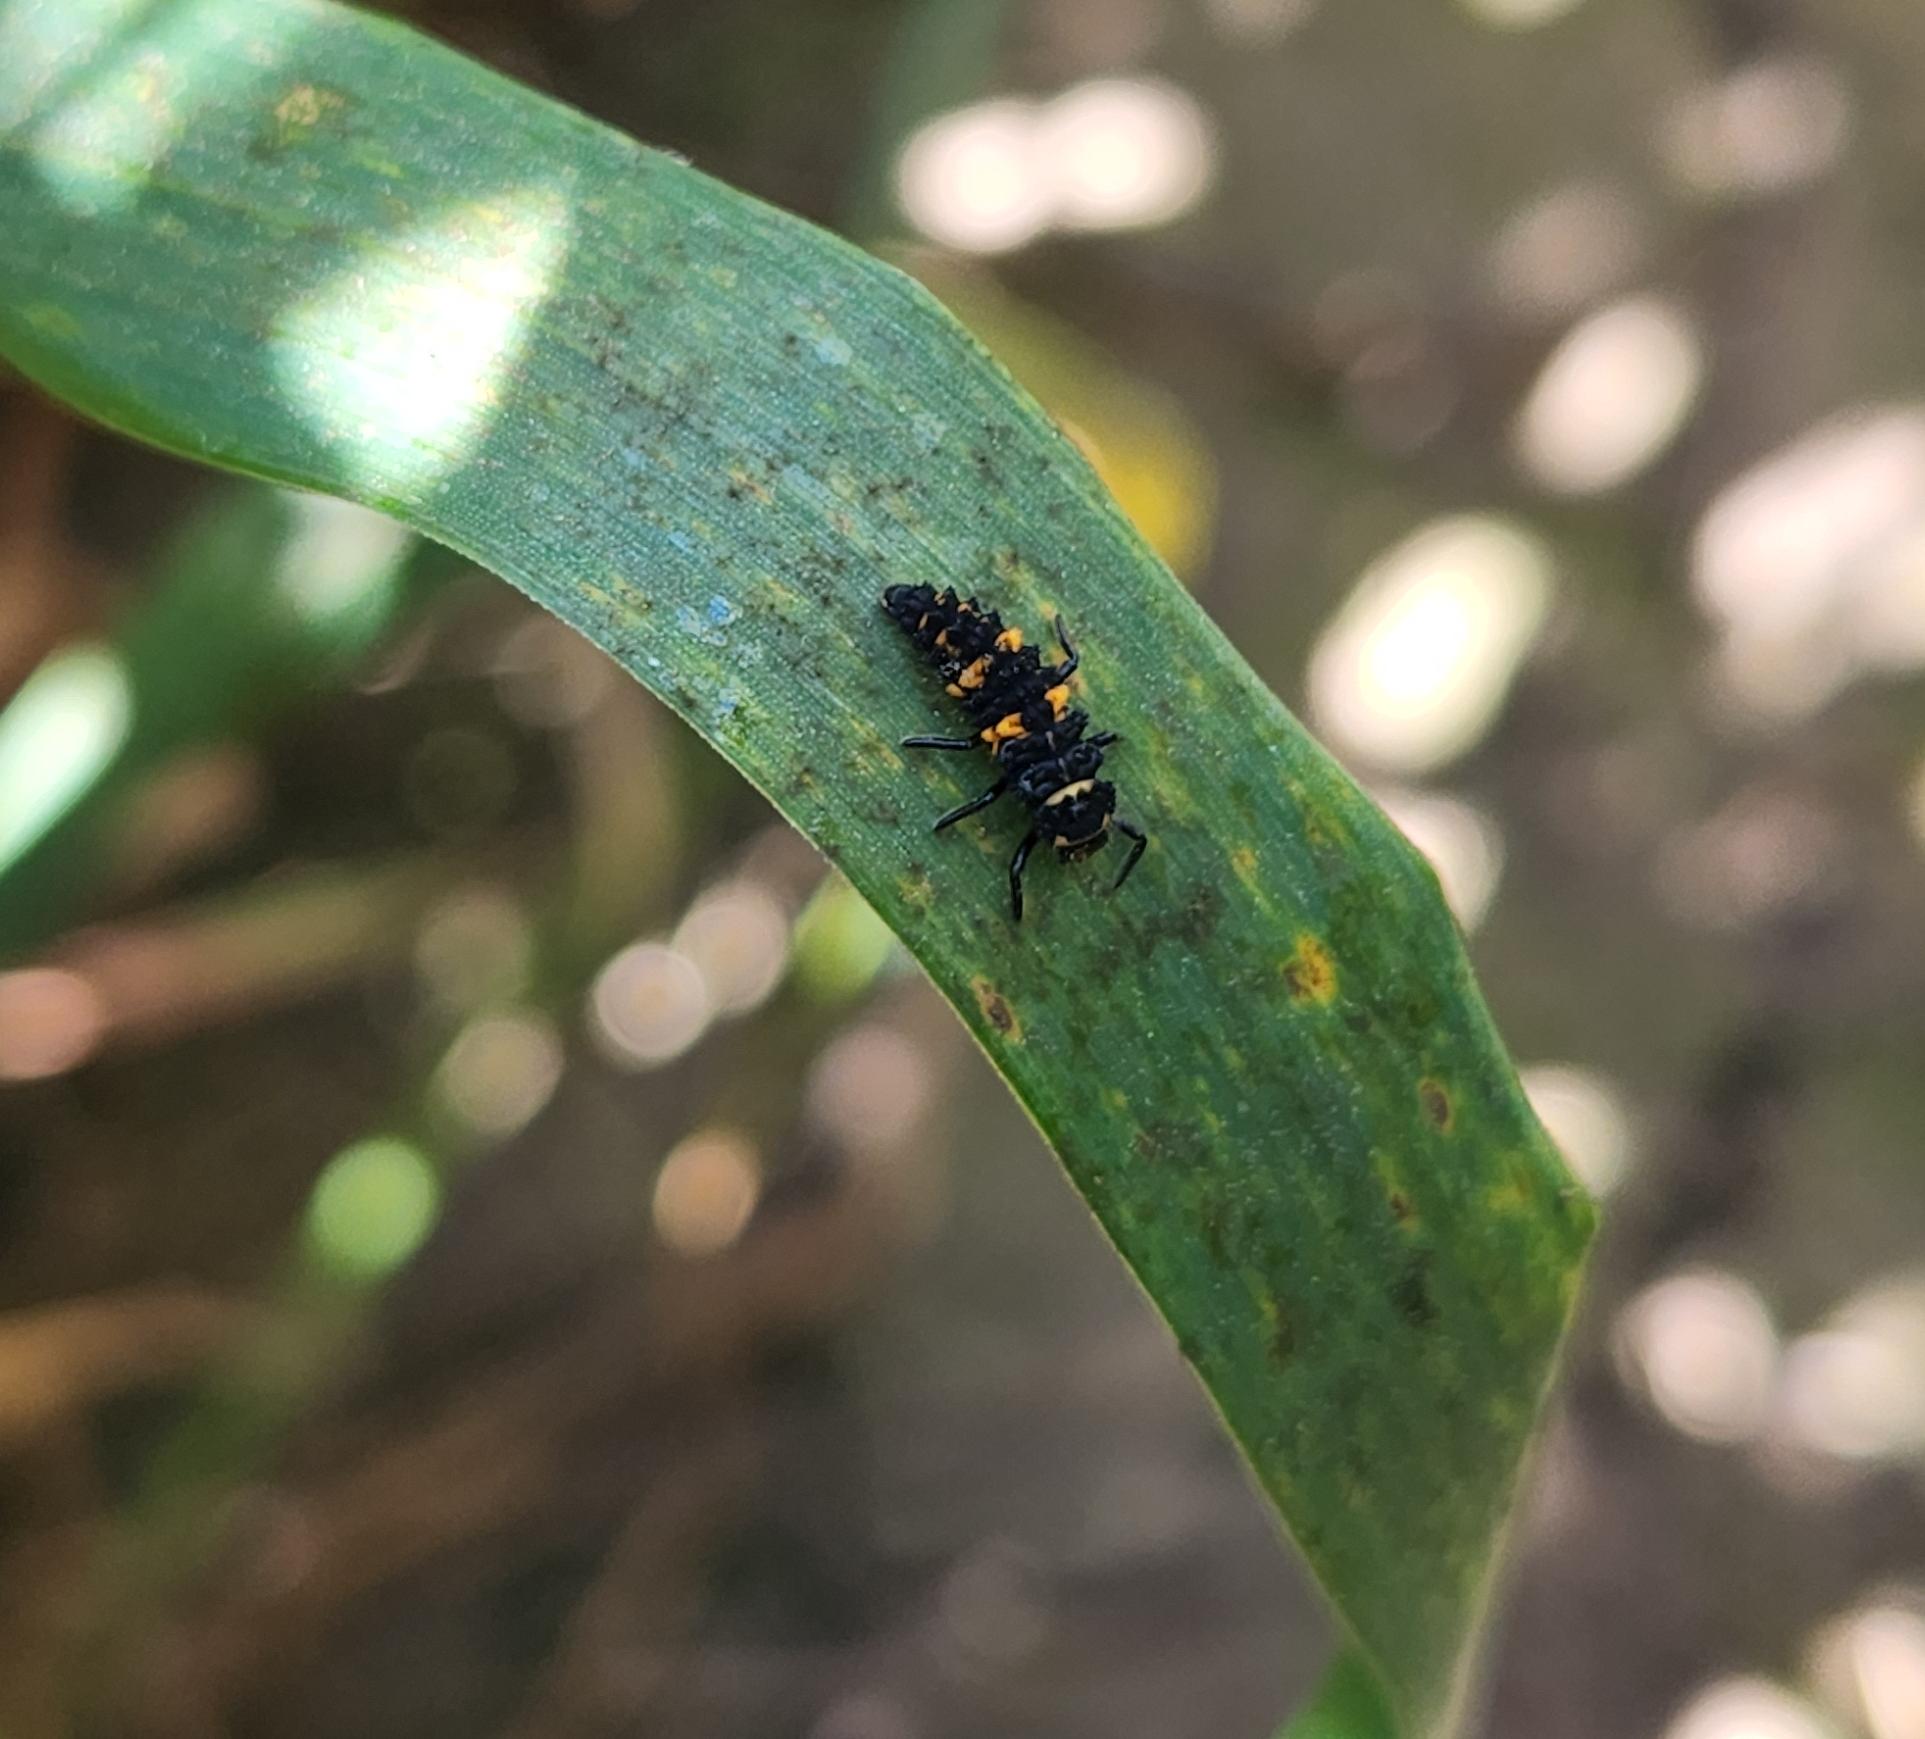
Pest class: predators